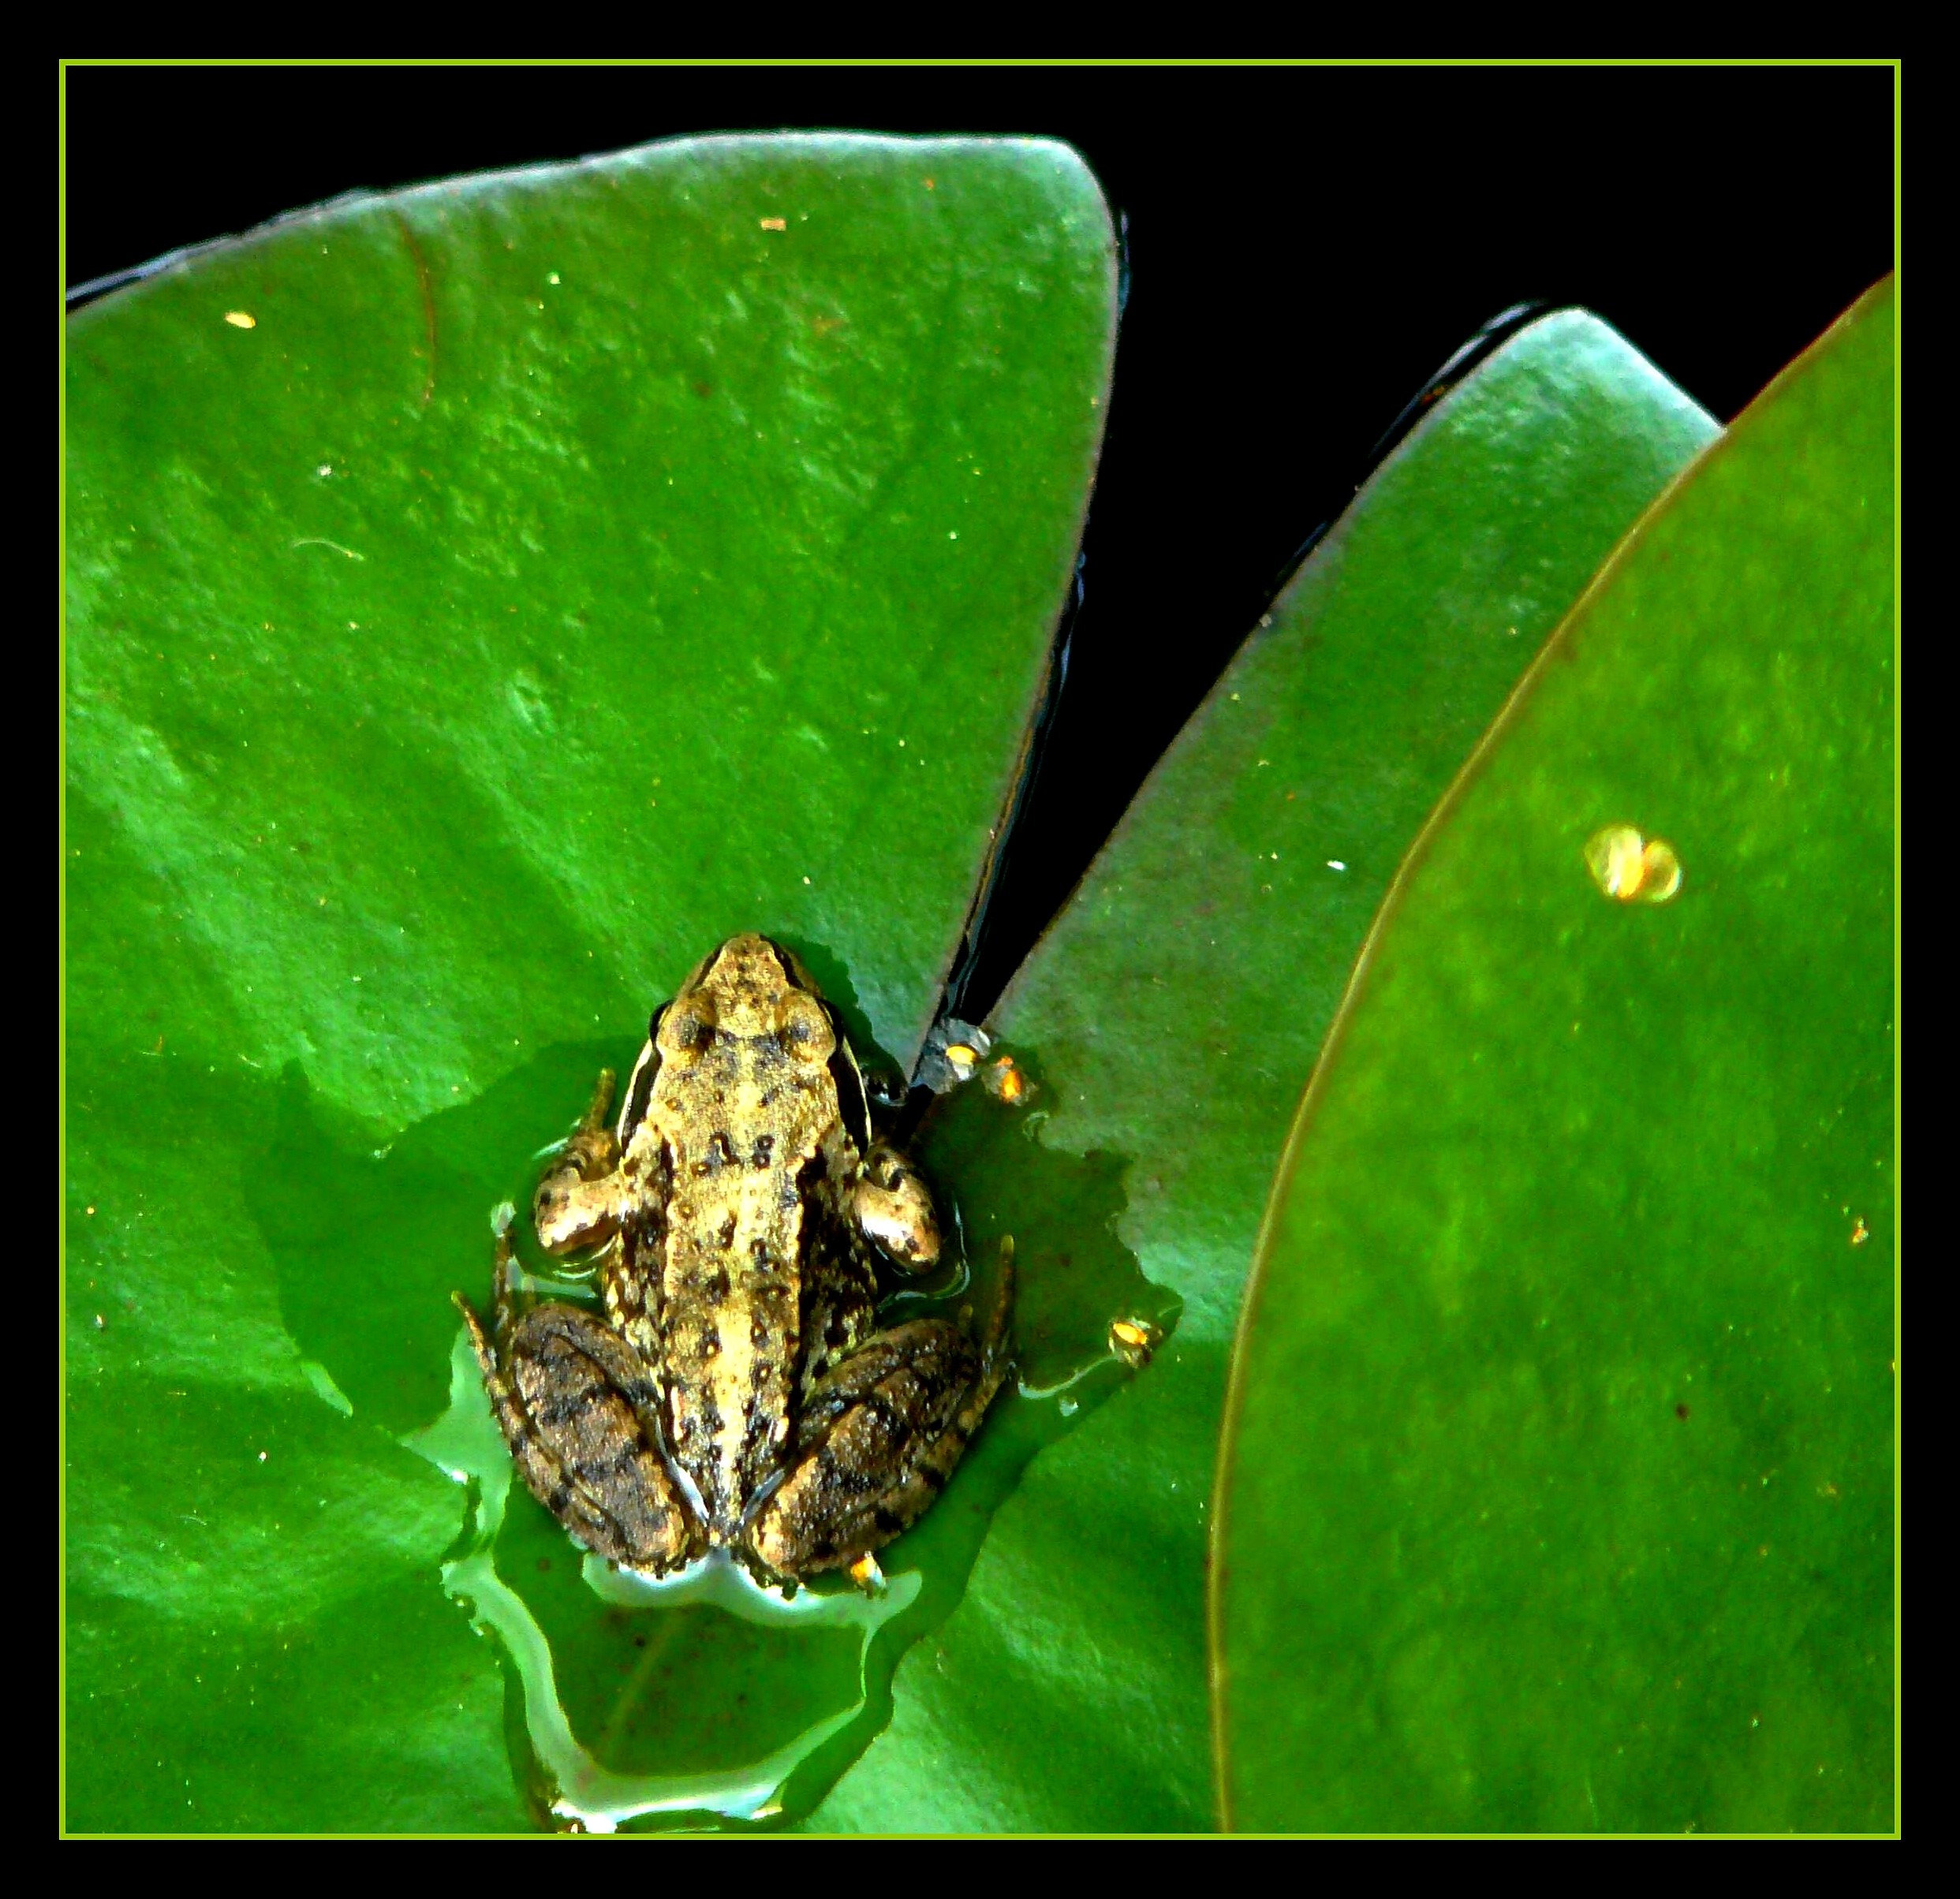
water, nature, plant, leaf, lake, animal, pond, green, biology, frog, amphibian, close, aquatic plant, flora, fauna, water lily, lily pad, from above, leaves, fairy tale, animals, amphibians, animal world, wildlife photography, frogs, macro photography, organism, garden pond, frog prince, pond inhabitants